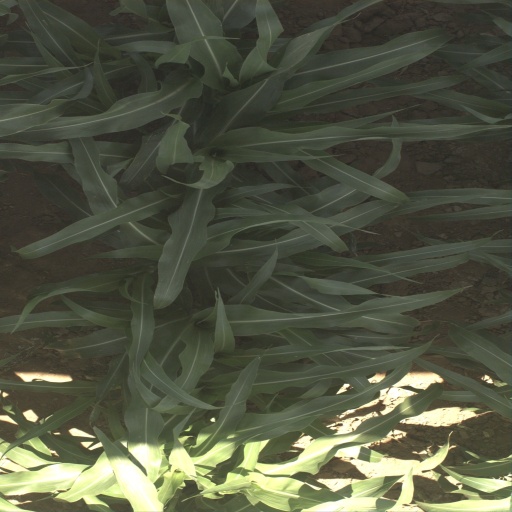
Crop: sorghum